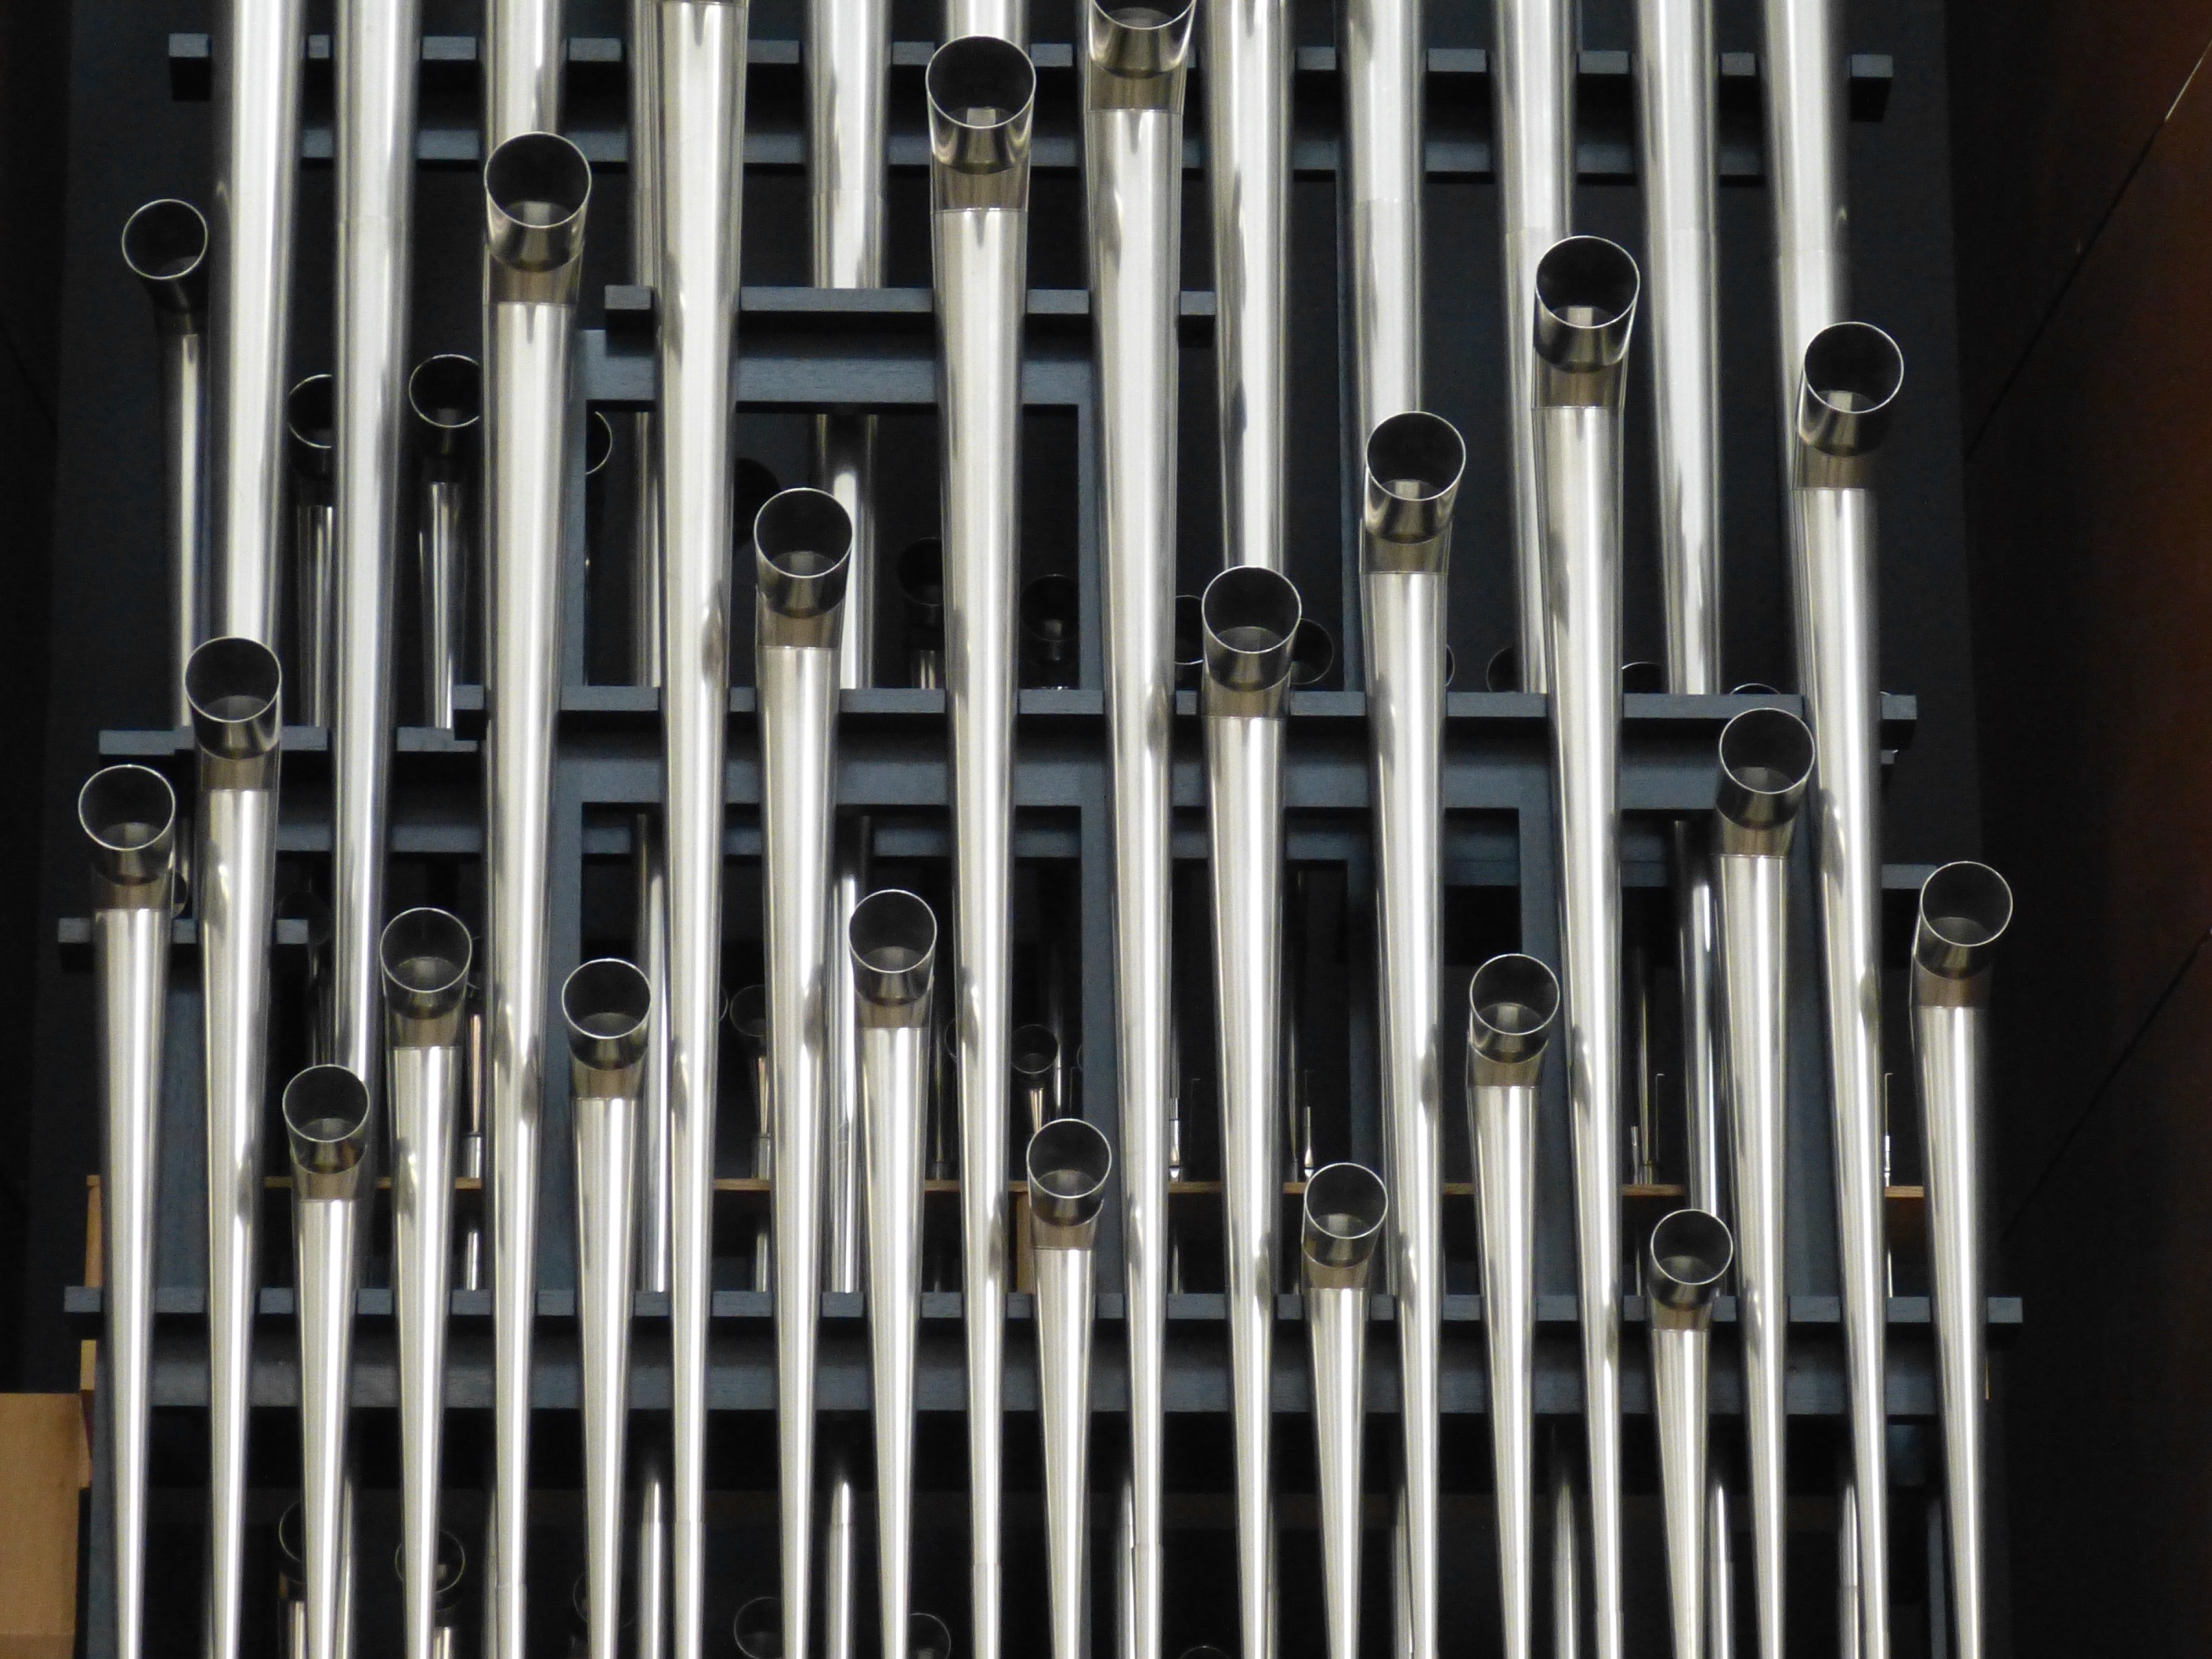
music, architecture, instrument, church, product, gallery, christianity, bavaria, organ, historically, baroque, believe, church organ, organ whistle, w rzburg